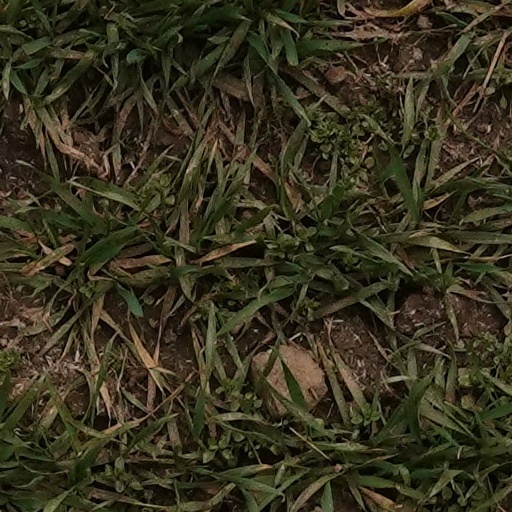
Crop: wheat